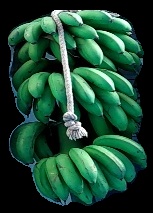
Variety: rasbale
Grade: grade2